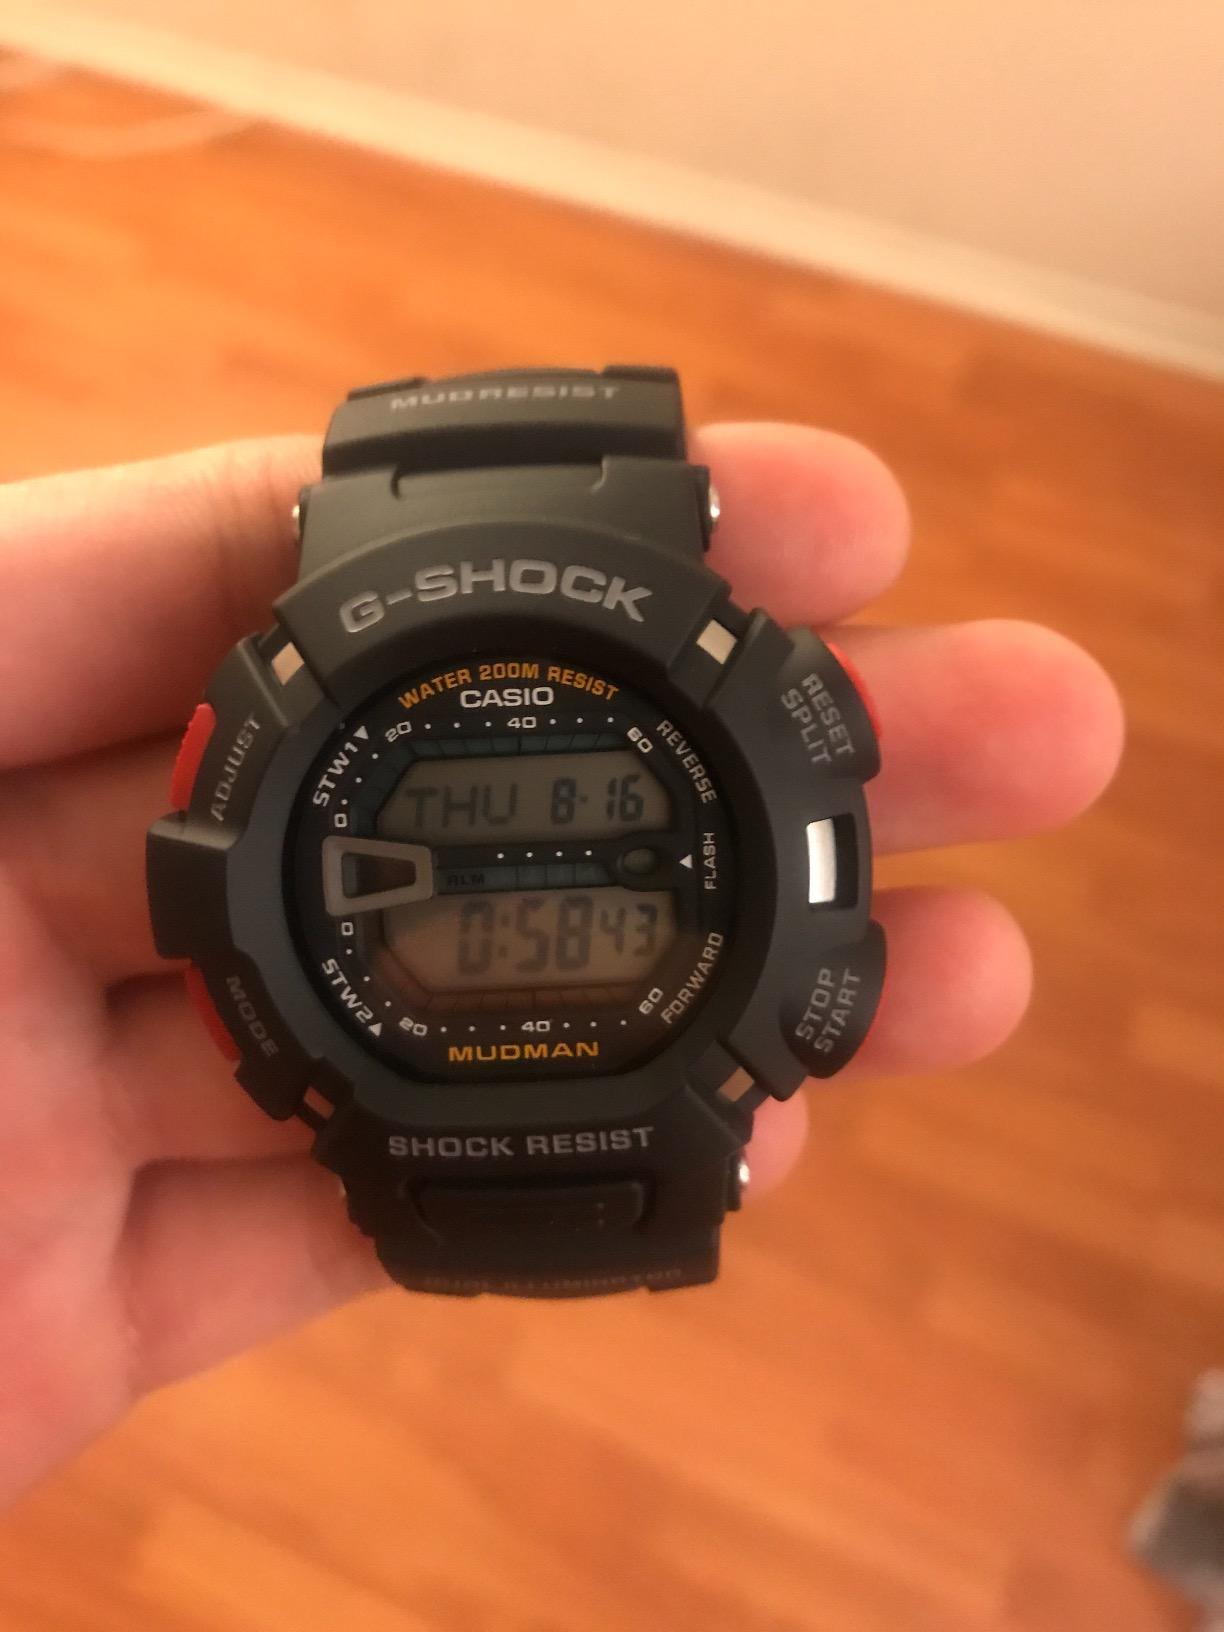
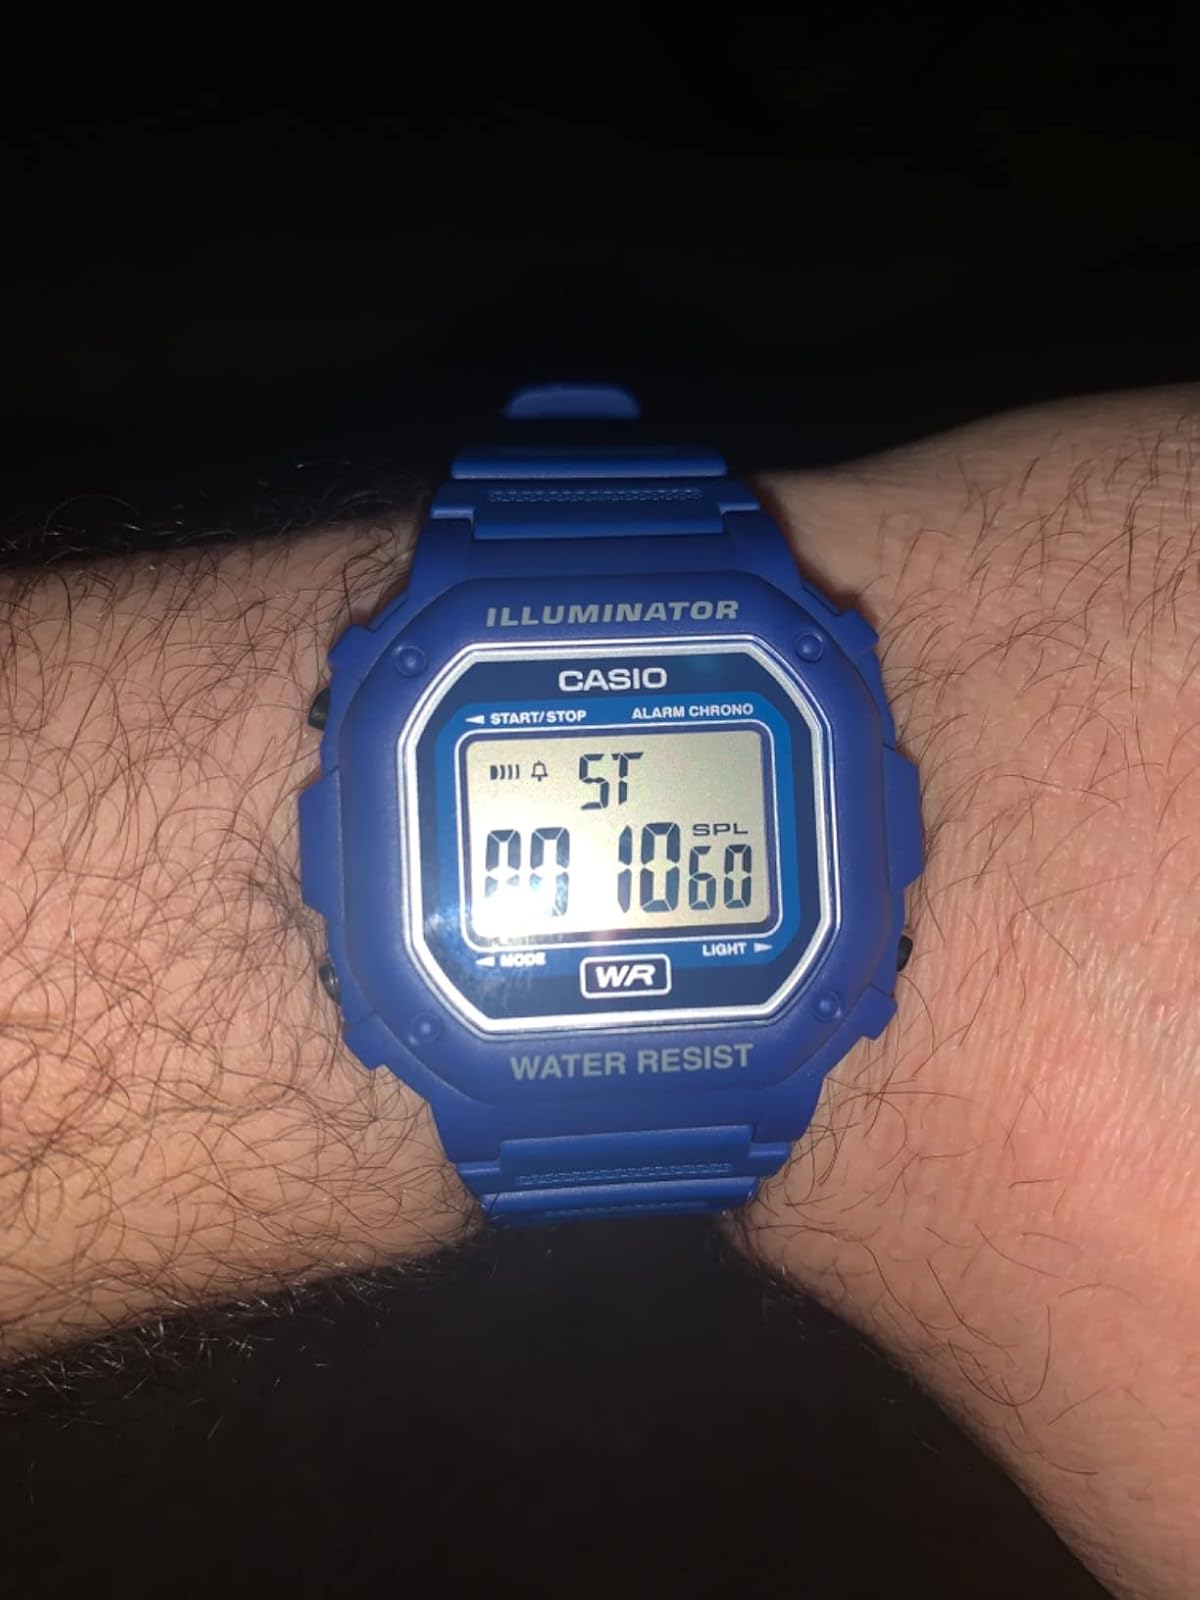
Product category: accessories_watch
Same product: no